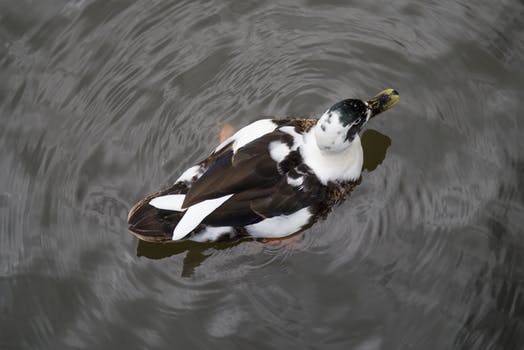
Label: No Watermark